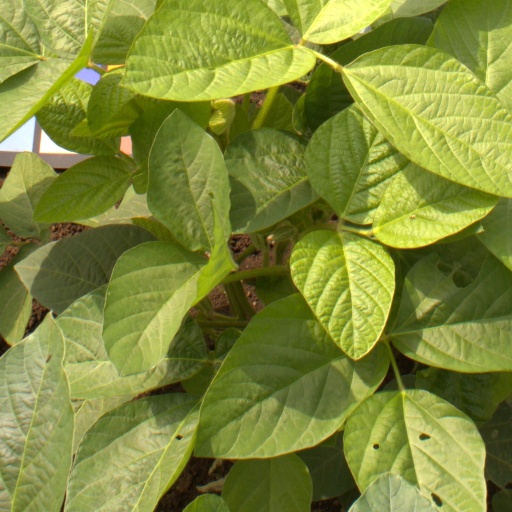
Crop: soybean